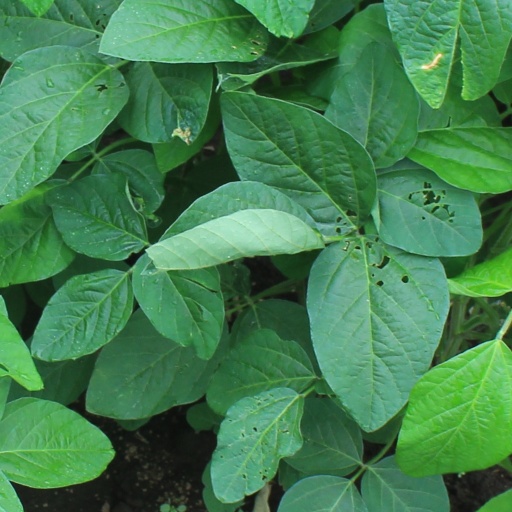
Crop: soybean